Khalid Salimi

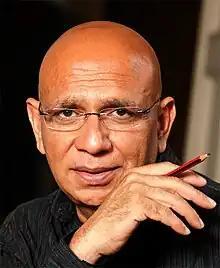
Khalid Salimi

Khalid Salimi (born 23 May 1954) is a human rights activist, culture and arts critic, former music columnist for weekly Morgenbladet and an advisor on cross-cultural and art-related issues for the Nordic Culture Fund. He is artistic director of international performing arts festival Mela Festival, organized annually in Oslo, Norway by Mela Foundation, and Chief Editor of Samora Forum Magazine. He is currently director of Melahouse, an independent cultural community center of performing arts.